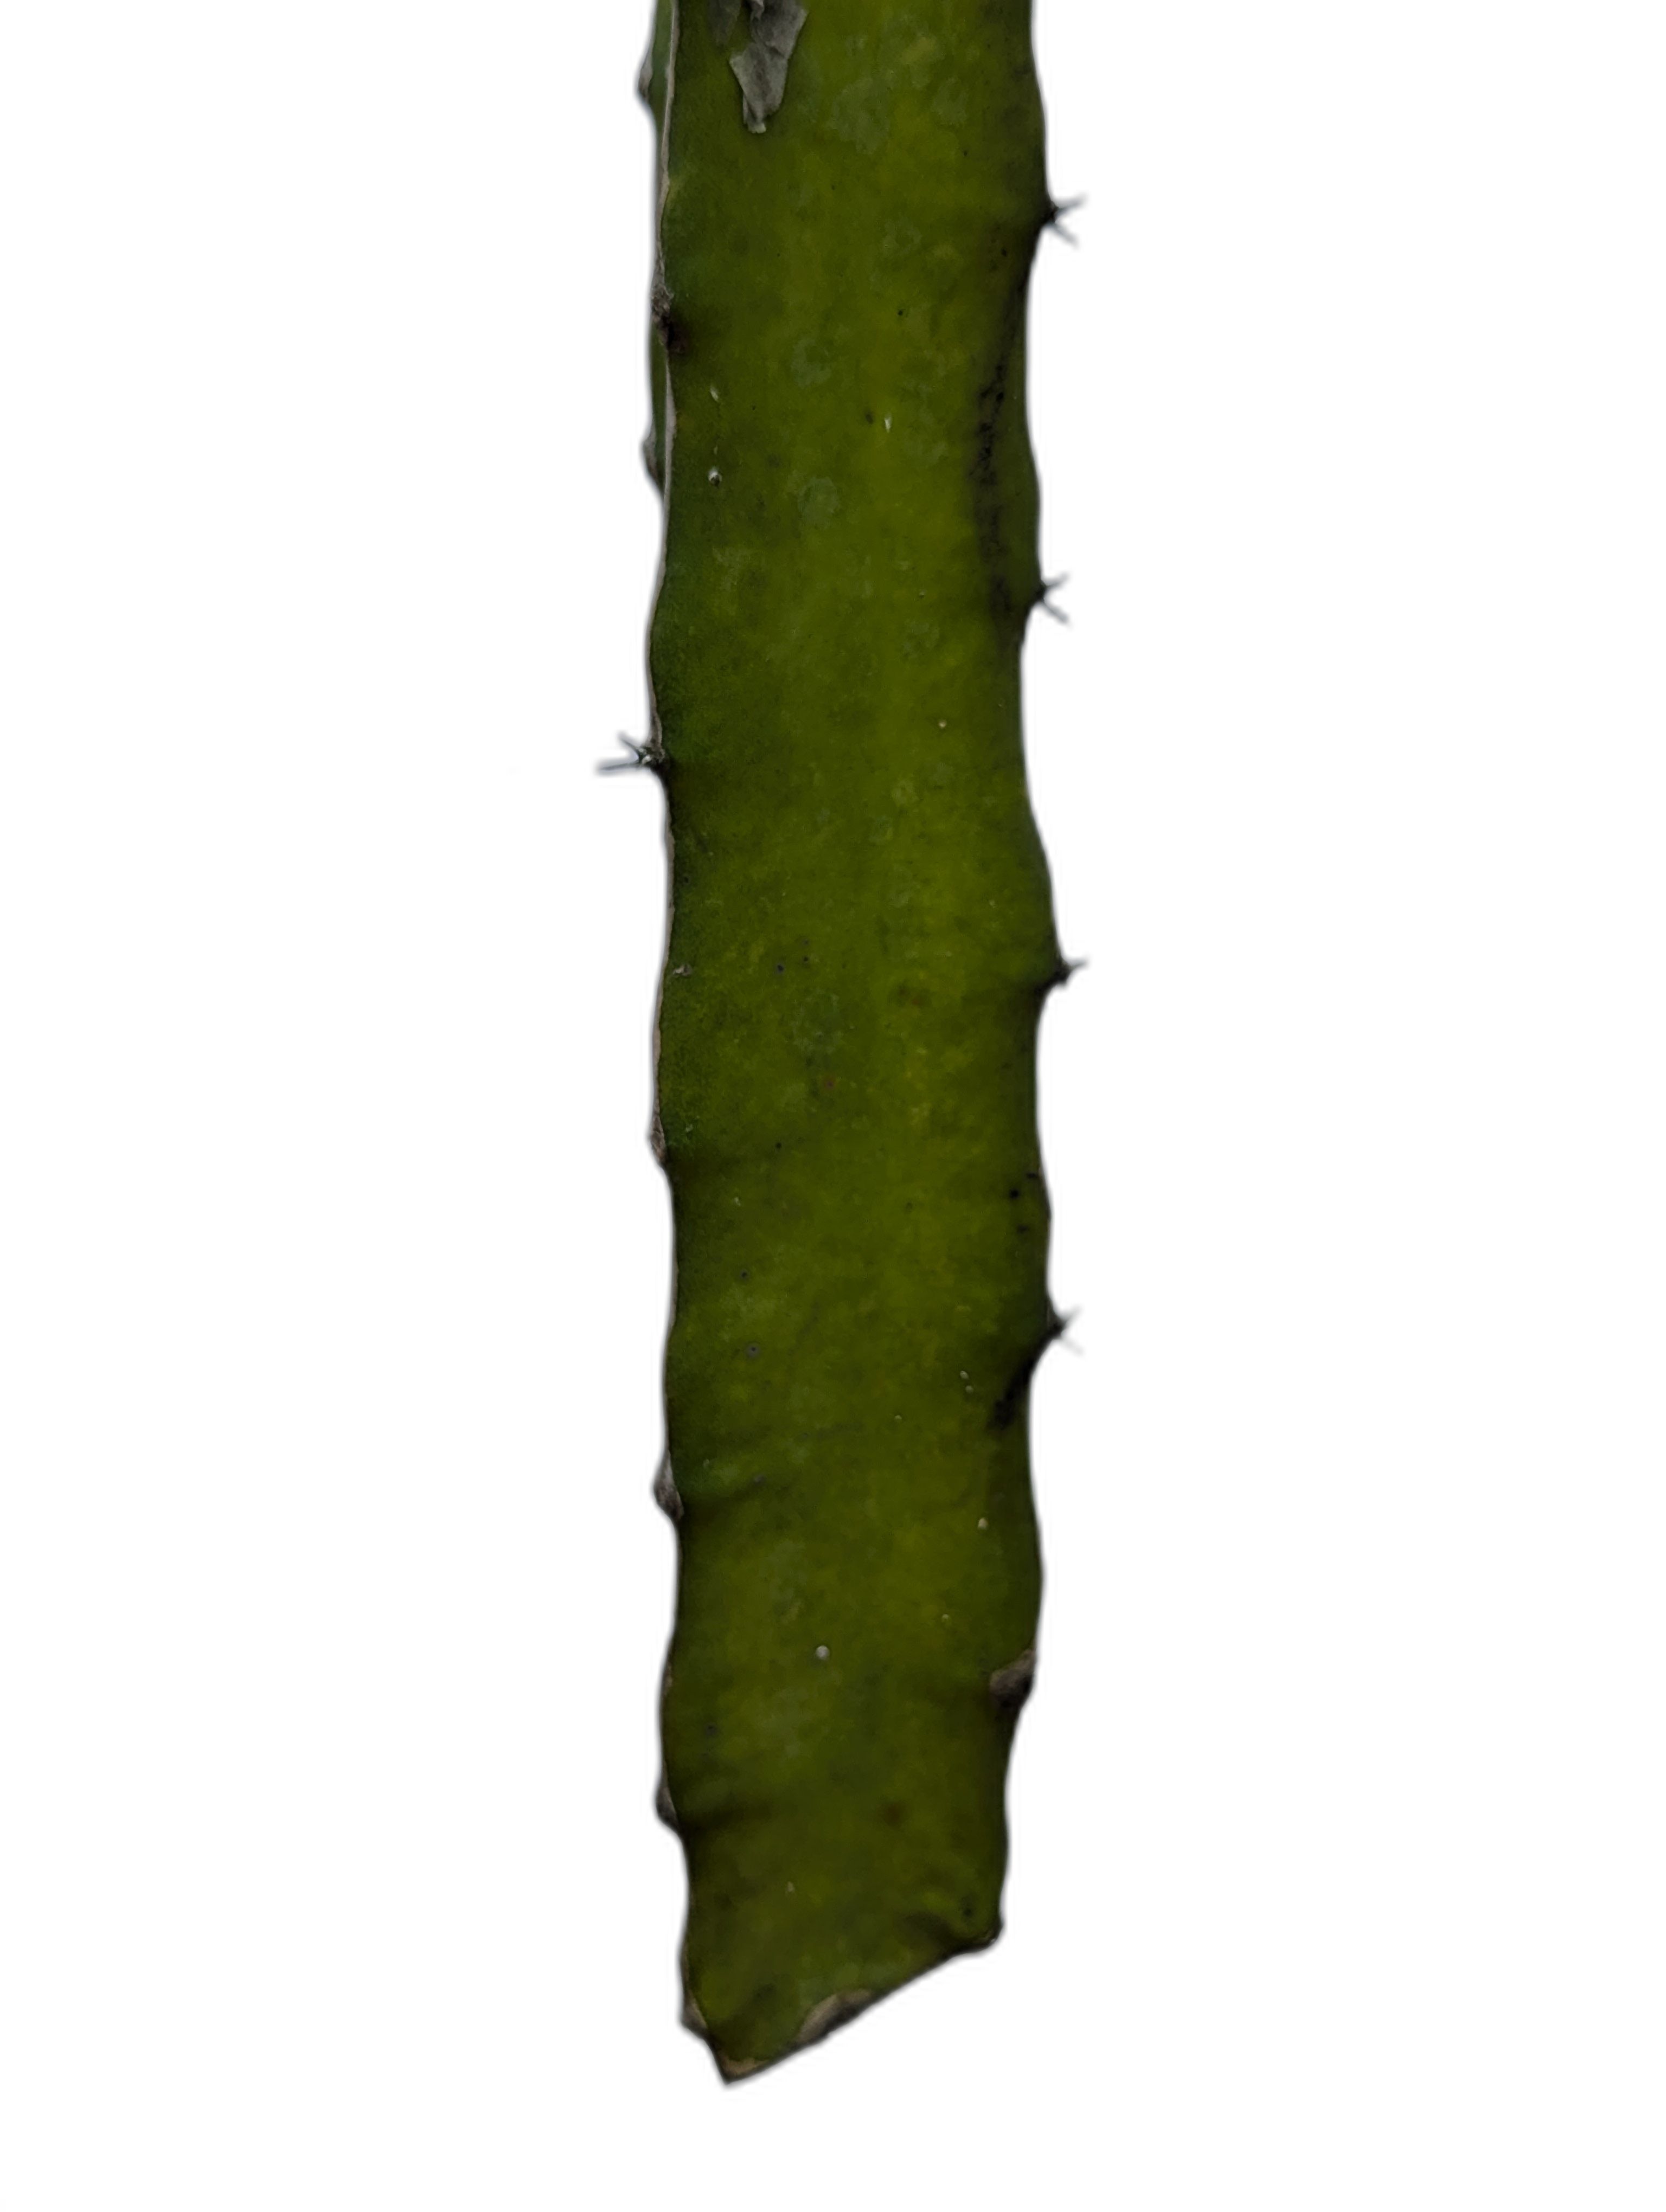
Label: Good leaf